Nanchang

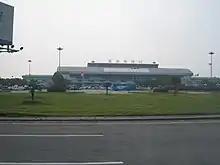
Nanchang International Airport

Nanchang has an advantageous geographic location and convenient transportation. It is praised as the “three rivers and five lakes, and the control of the finer and better lakes”. It relies on high-speed railways and aviation hubs to connect three important economic circles (Yangtze River Delta, Pearl River Delta, Inter-provincial traffic corridors in Haixi District). Nanchang is one of the country's comprehensive transportation hubs and one of the most important integrated transportation hubs in Jiangxi.